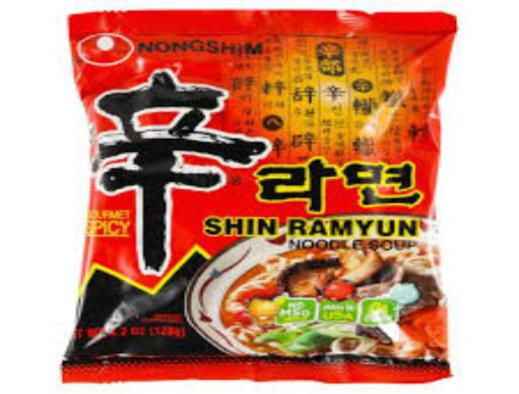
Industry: Food